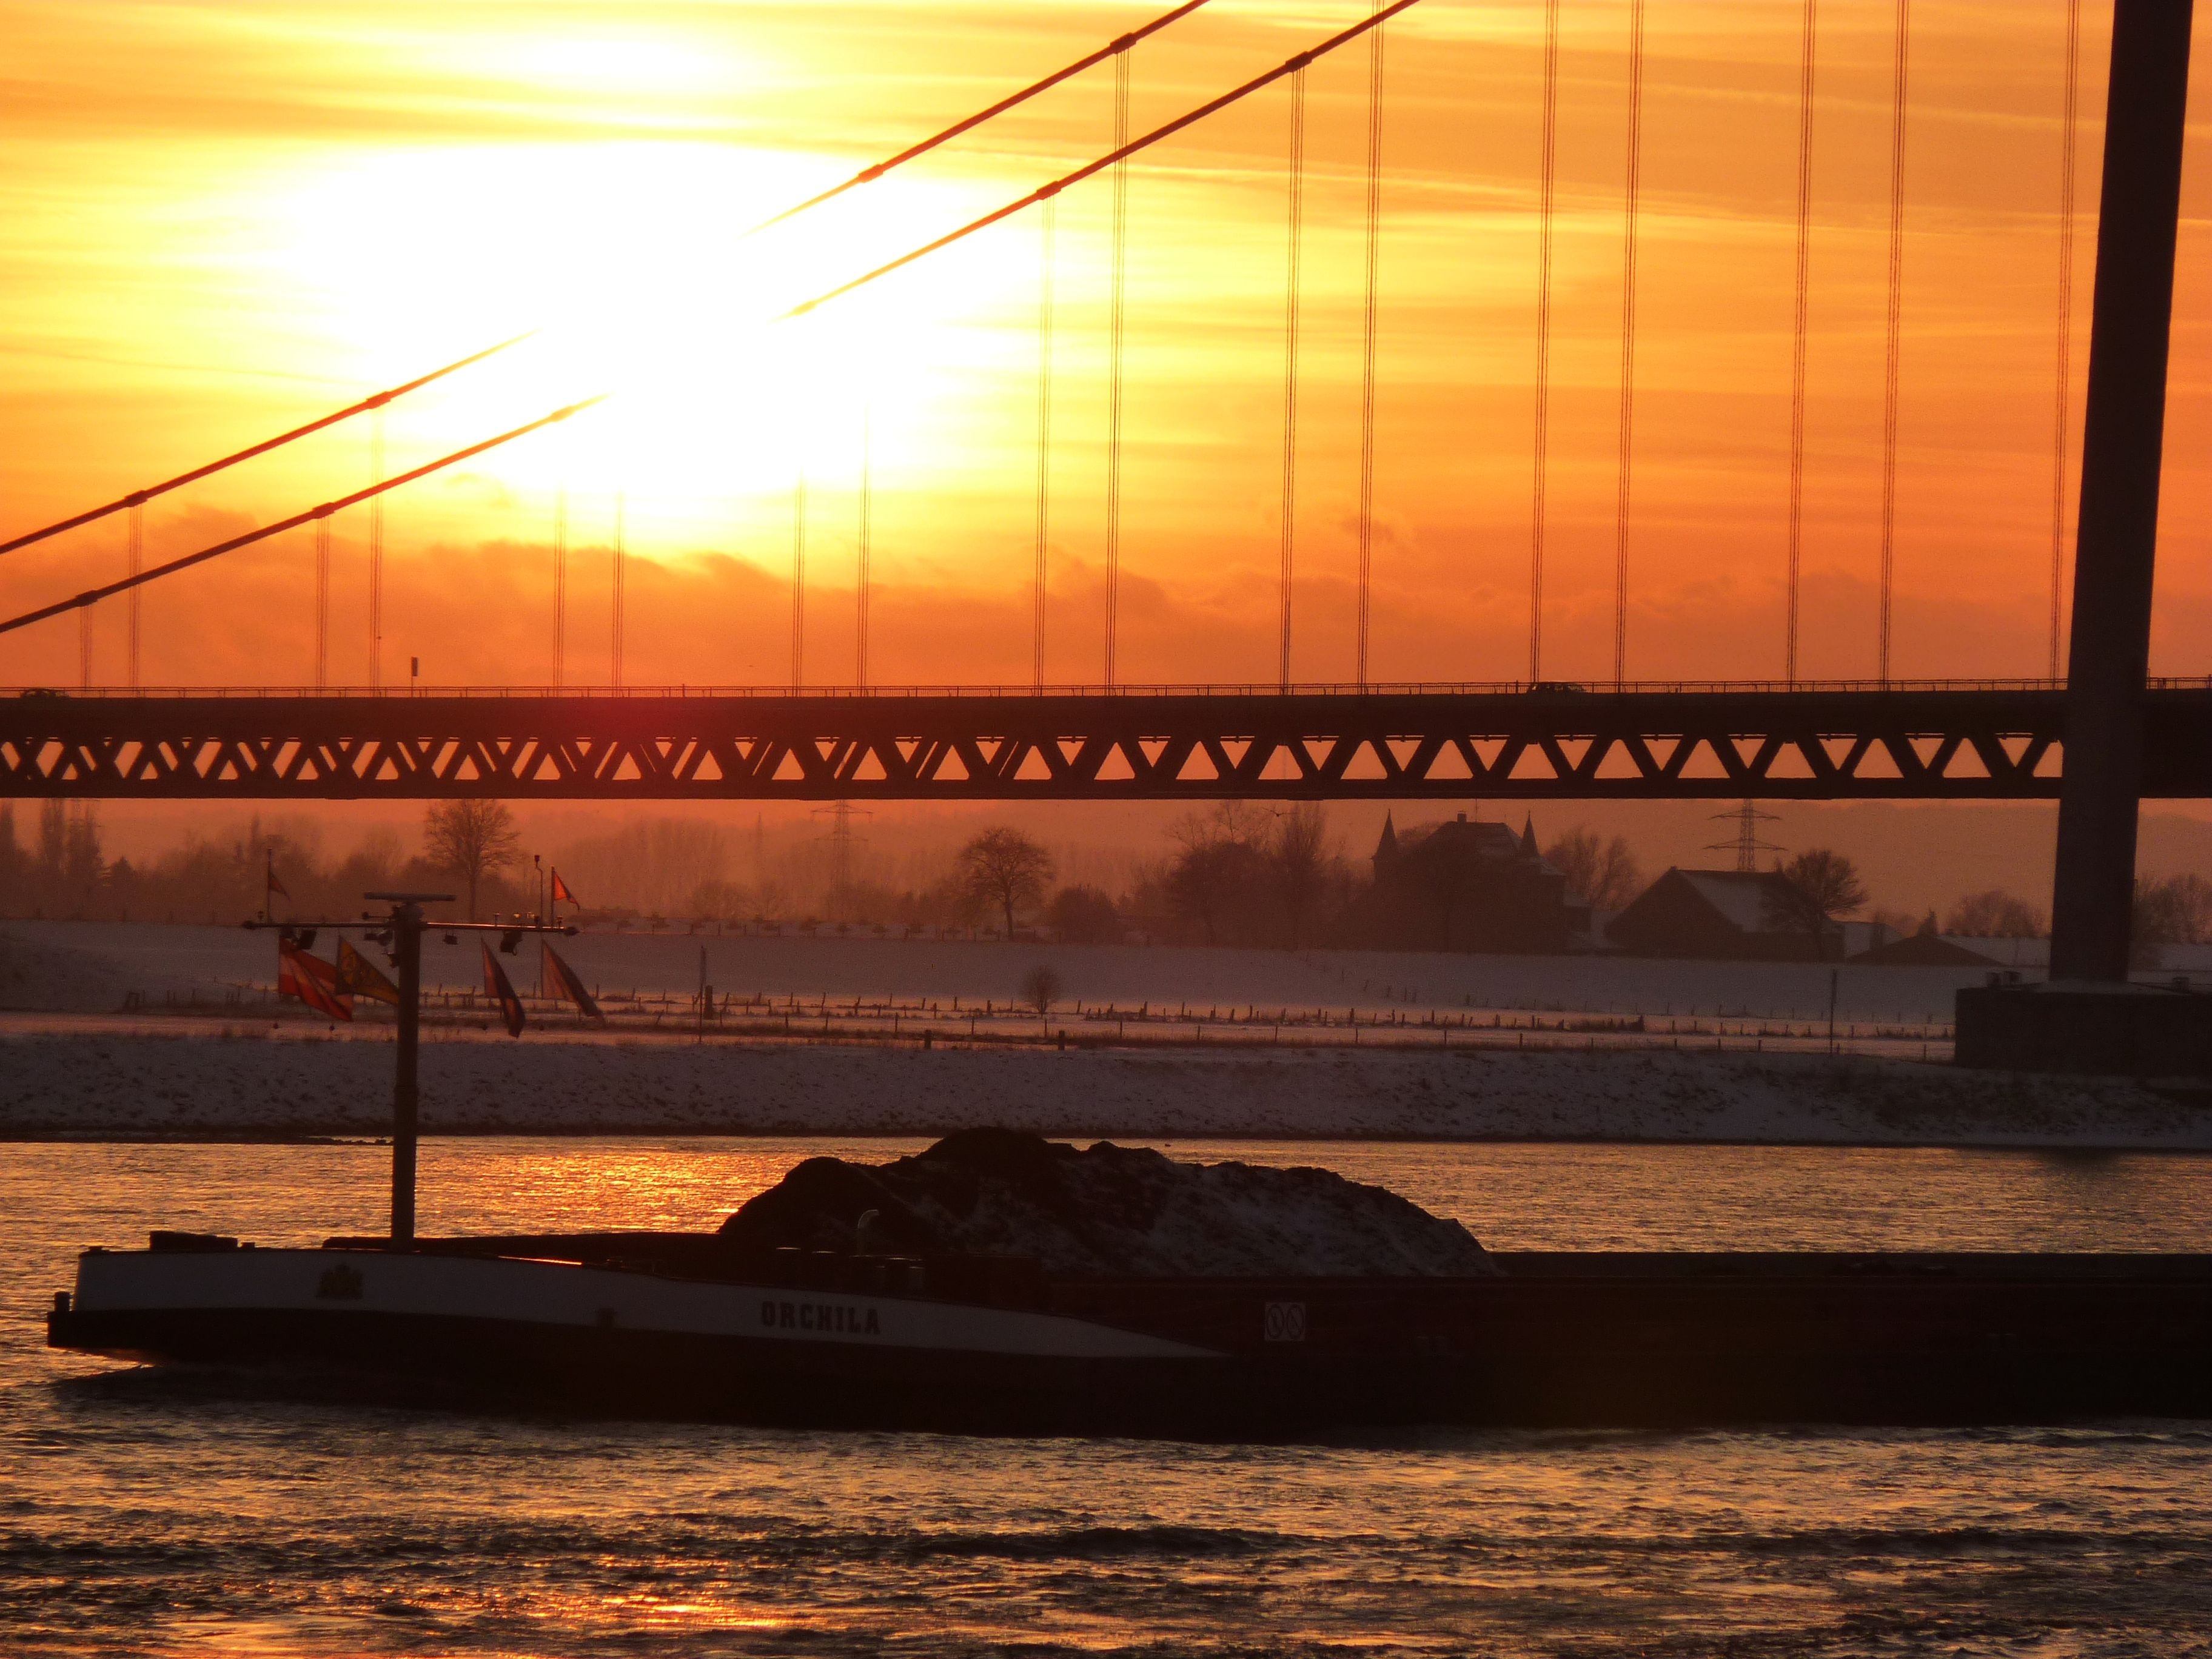
sea, nature, horizon, sunrise, sunset, bridge, night, sunlight, morning, wave, dawn, ship, dusk, evening, reflection, rhine, rheinbr cke, nonbuilding structure, emmerich